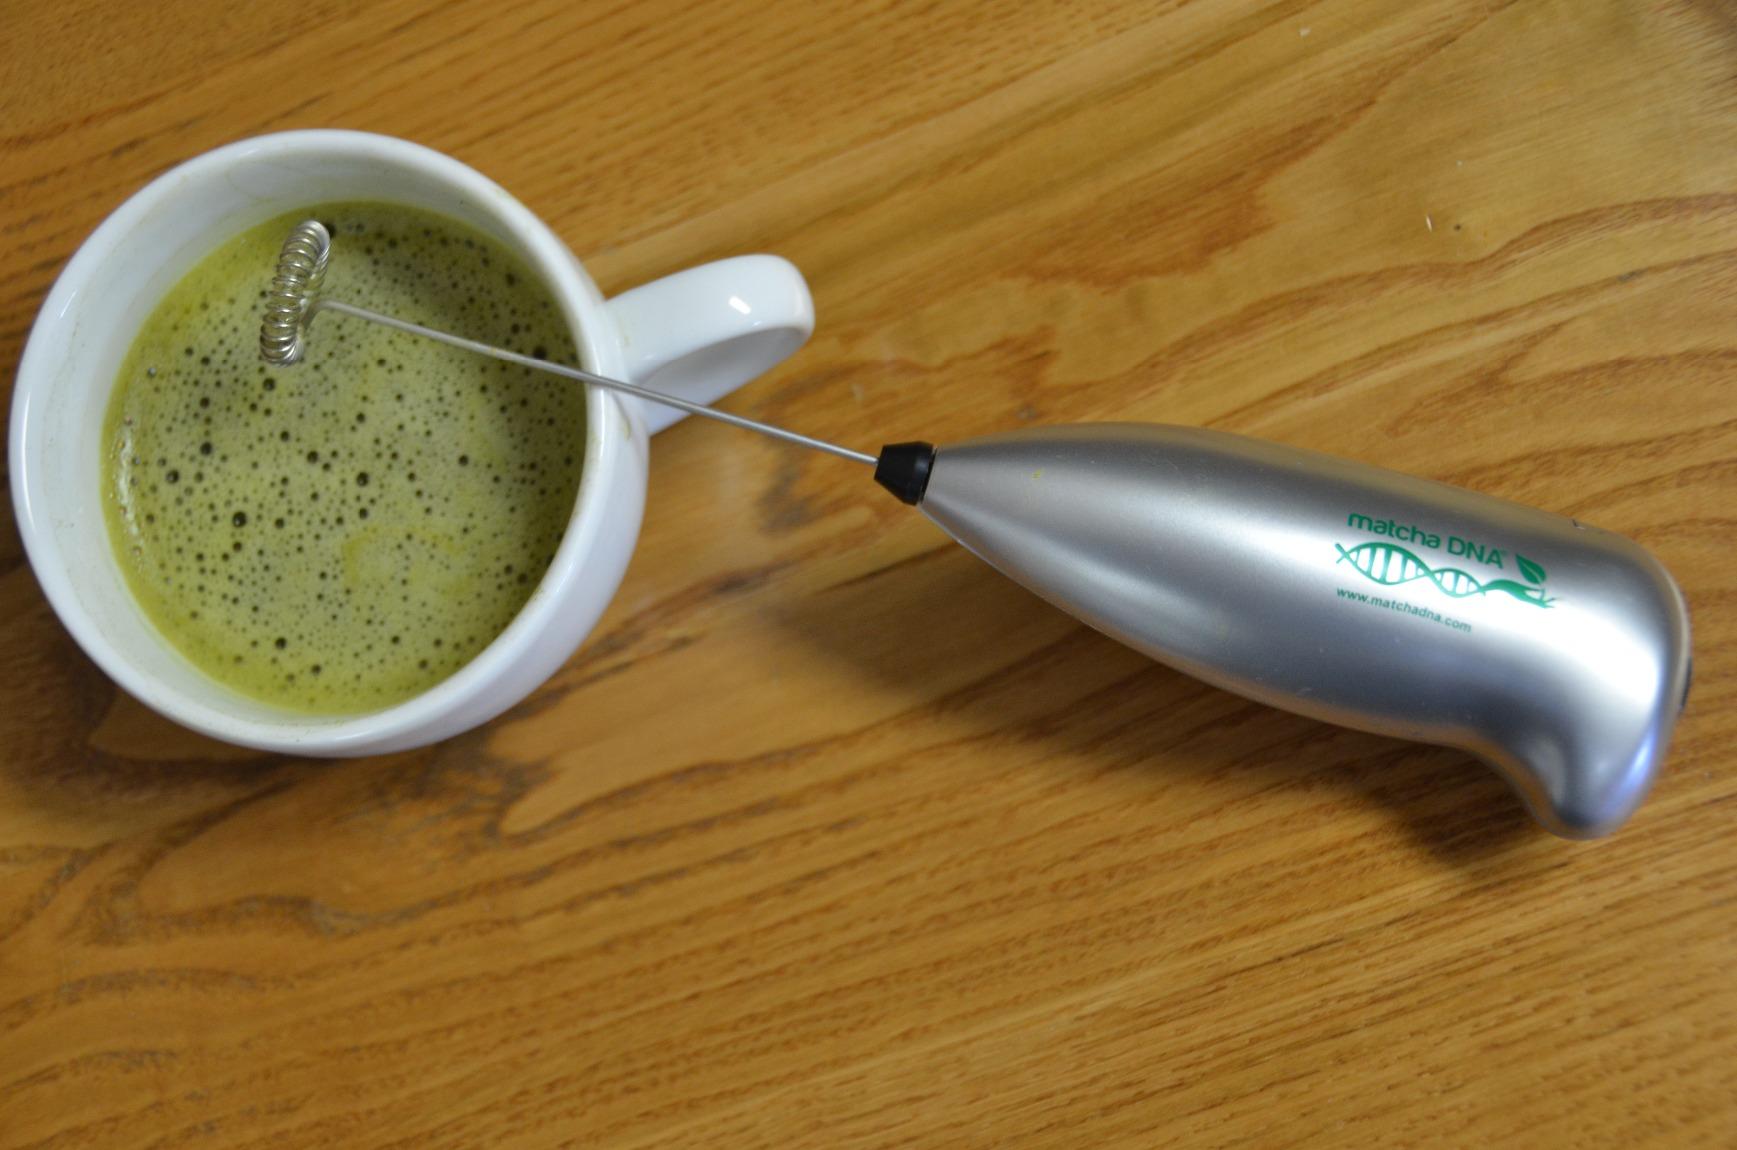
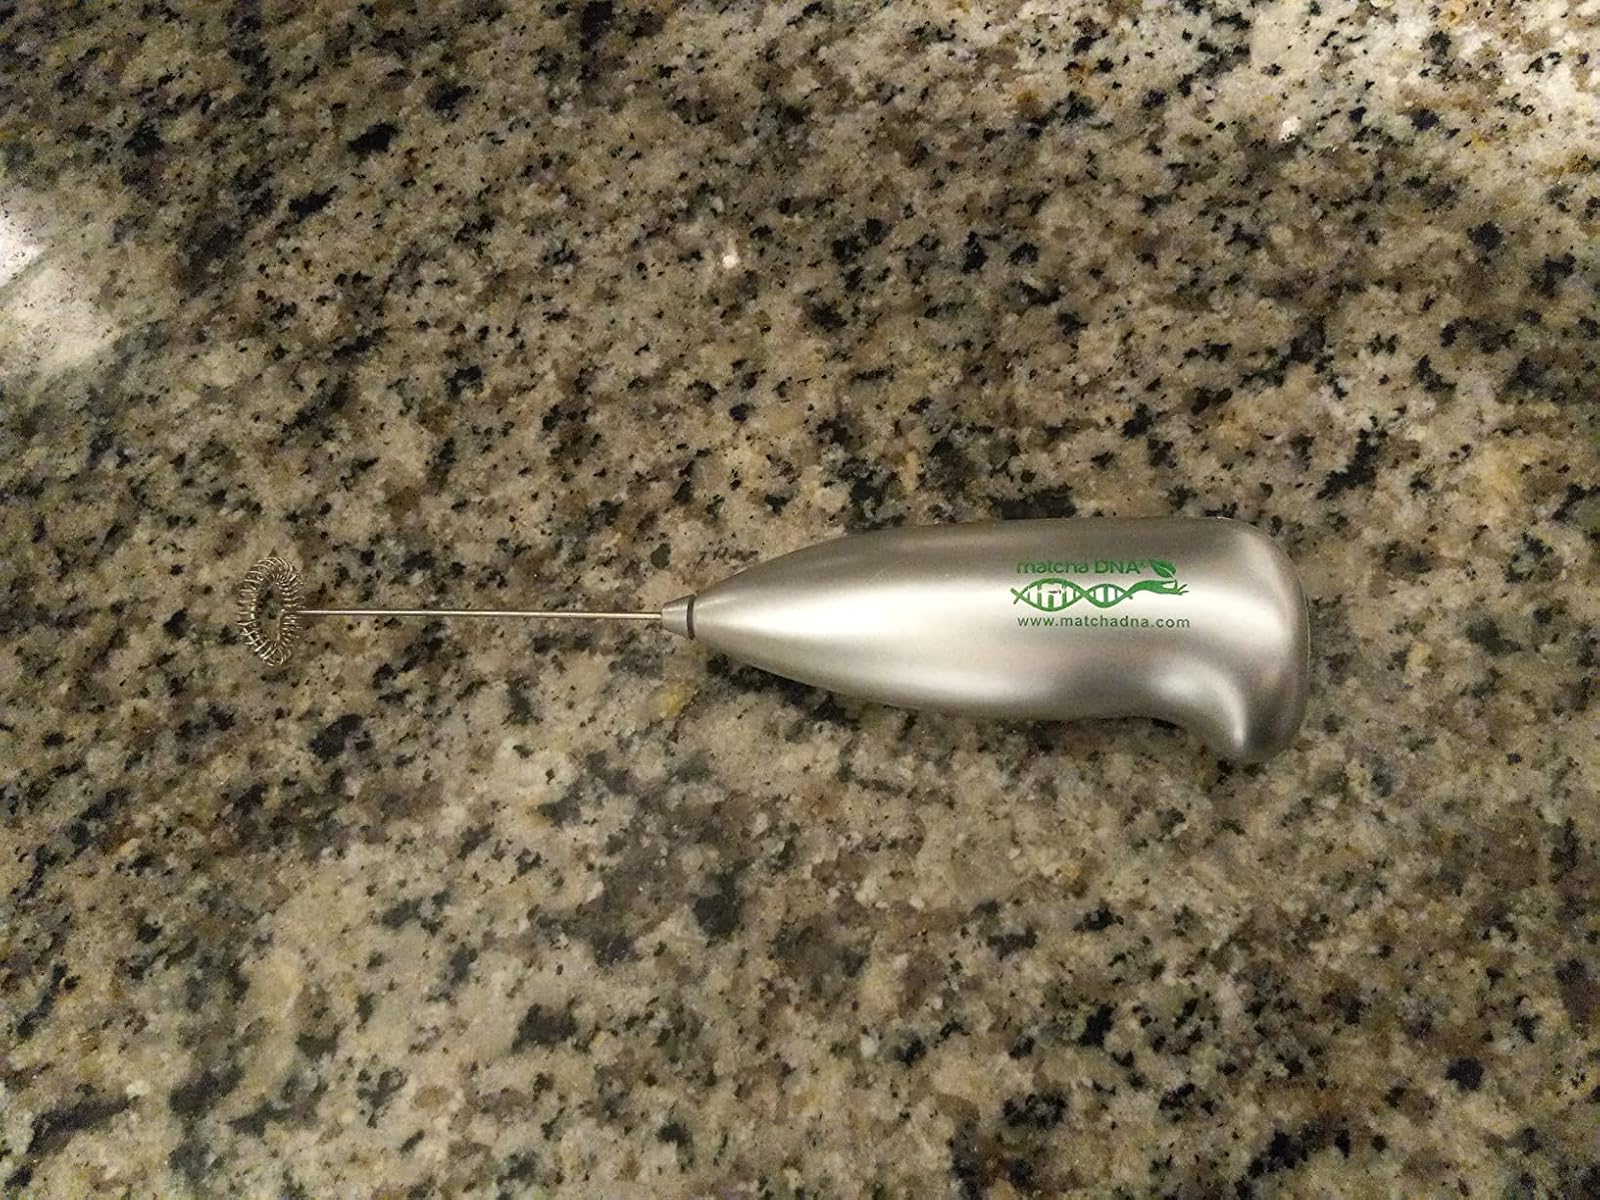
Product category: items_mixer
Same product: yes